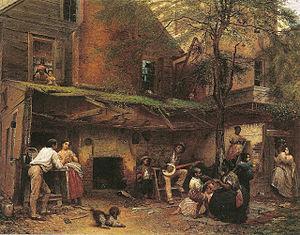
Jonathan Eastman Johnson dit Eastman Johnson est un peintre américain, cofondateur du Metropolitan Museum of Art de New York.
Ce que l'histoire de l'art appelle l'École de peinture de Düsseldorf est un groupe de peintres du XIXᵉ siècle formés à l'Académie des beaux-arts de Düsseldorf, qui y ont enseigné, de professeurs qui y ont suivi des leçons privées ou qui ont travaillé dans l'environnement proche de l'Académie.